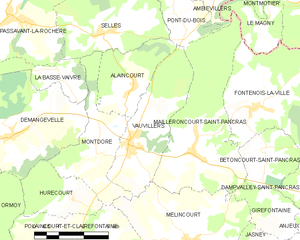
Carte des communes françaises